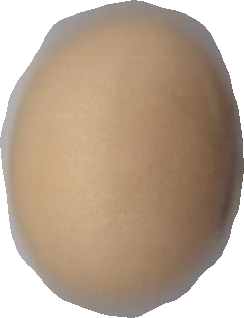
Variety: Grobogan